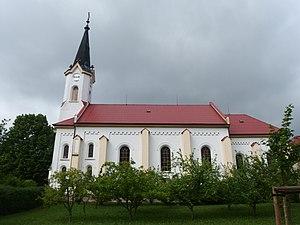
Vítonice est une commune du district de Kroměříž, dans la région de Zlín, en République tchèque. Sa population s'élevait à 418 habitants en 2018.